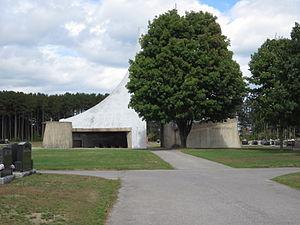
Mausolée des Évêques-de-Trois-Rivières, 3400, boulevard des Forges, Trois-Rivières (Canada). (Protection MH classé. Voir la liste des lieux patrimoniaux de la Mauricie pour plus de détails).
Le mausolée des Évêques-de-Trois-Rivières est un monument funéraire situé à Trois-Rivières au Québec. Il a été construit en 1965 et 1996, dans le cadre d'une campagne de rénovation à la cathédrale de l'Assomption visant à remplacer la crypte par une salle communautaire au sous-sol. Il est situé dans le cimetière Saint-Michel, un cimetière ouvert au début des années 1920. Ce monument moderne, qui comprend un mausolée de dix tombeaux et une chapelle funéraire a été construit selon les plans des architectes Jean-Claude Leclerc et Roger Villemure.
Le cimetière Saint-Michel est un cimetière de confession catholique situé à Trois-Rivières. Il date de 1923. Il comprend le mausolée des Évêques-de-Trois-Rivières, classé immeuble patrimonial. Il appartient à La Fabrique de la paroisse Du-Bon-Pasteur, corporation à but non lucratif constituée le 1er janvier 2018 en vertu de la Loi sur les Fabriques.